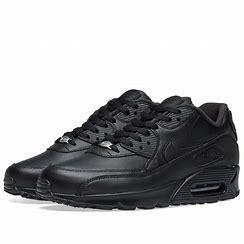
Brand: Nike
Model: Air Max 90 Leather